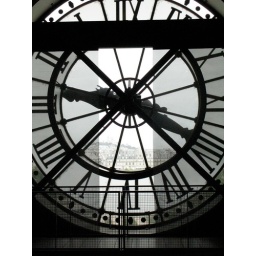
A view of Paris through the window clock in the Musee D'Orsay